Present arms (command)

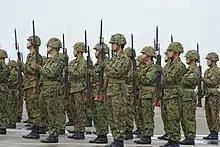
Japanese soldiers present arms with bayonets fixed

Present arms is a two-part drill command used by many military and public safety professionals in the world as a sign of respect. It comes from the old British command "Arms to the present!" The term was used especially between 1700 and about the late nineteenth century in Great Britain and later across the United Kingdom.